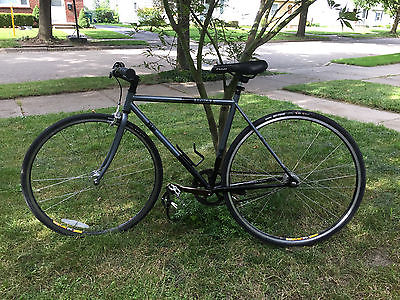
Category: bicycle